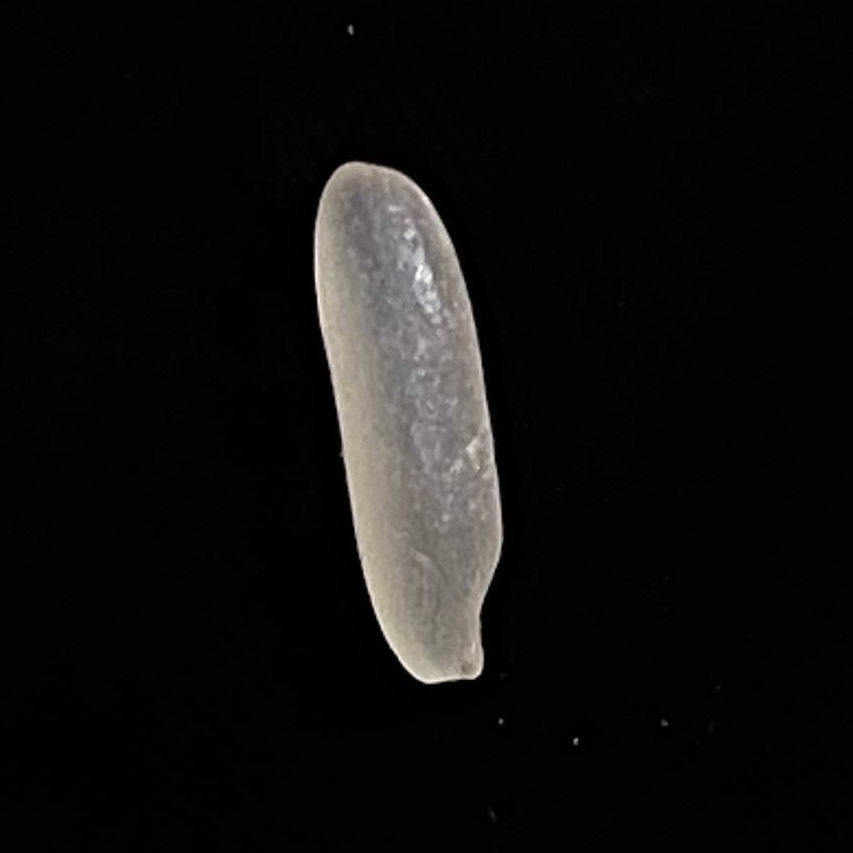
Rice variety: BR28